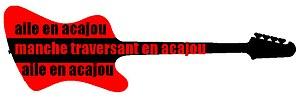
Schéma visant à expliquer la construction d'une guitare basse électrique Thunderbird
La Gibson Thunderbird est une guitare basse électrique produite par Gibson et Epiphone.